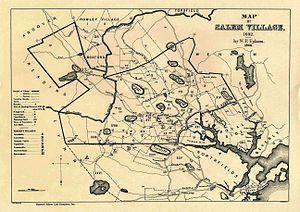
Danvers est une ville des États-Unis, située dans le Massachusetts, comté d'Essex. Fondée en 1636 par des puritains anglais, la ville se nommait autrefois Salem Village. Elle est proche de la ville de Salem.